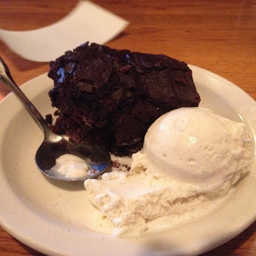
A white plate topped with a slice of cake and ice cream.
a plate that has brownie and ice cream on it
Ice cream and chocolate as a deserter white plate
a bowl with some cake and ice cream inside of it
A plate with a brownie and vanilla ice cream.